Farna Street, Bydgoszcz

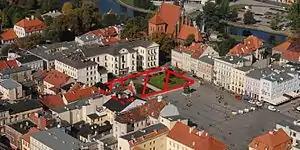
Highlighted area shows buildings demolished in 1940

In the 1970s, Polish authorities started to revitalize fragments of the Old Town, including Farna Street.